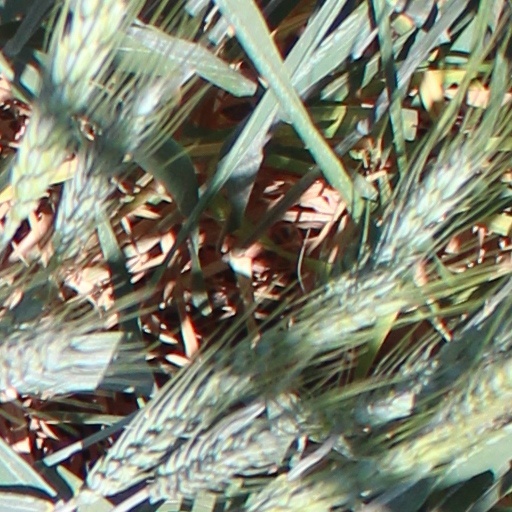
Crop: wheat